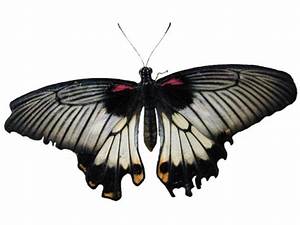
Label: farfalla